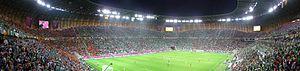
Gdańsk, est la 6ᵉ ville de Pologne par sa population. Située sur la mer Baltique, c'est la plus grande ville portuaire polonaise. Ayant été le chef-lieu de la voïvodie de Gdańsk entre 1975 et 1998, la ville est, depuis 1998, le chef-lieu de la voïvodie de Poméranie, avec le rang de powiat-ville.